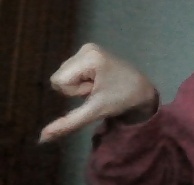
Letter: waw